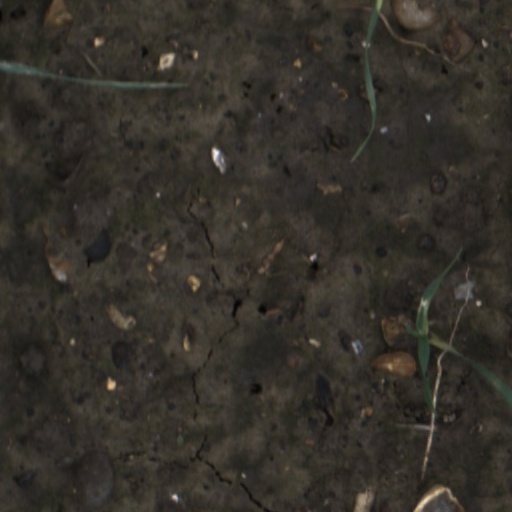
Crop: wheat